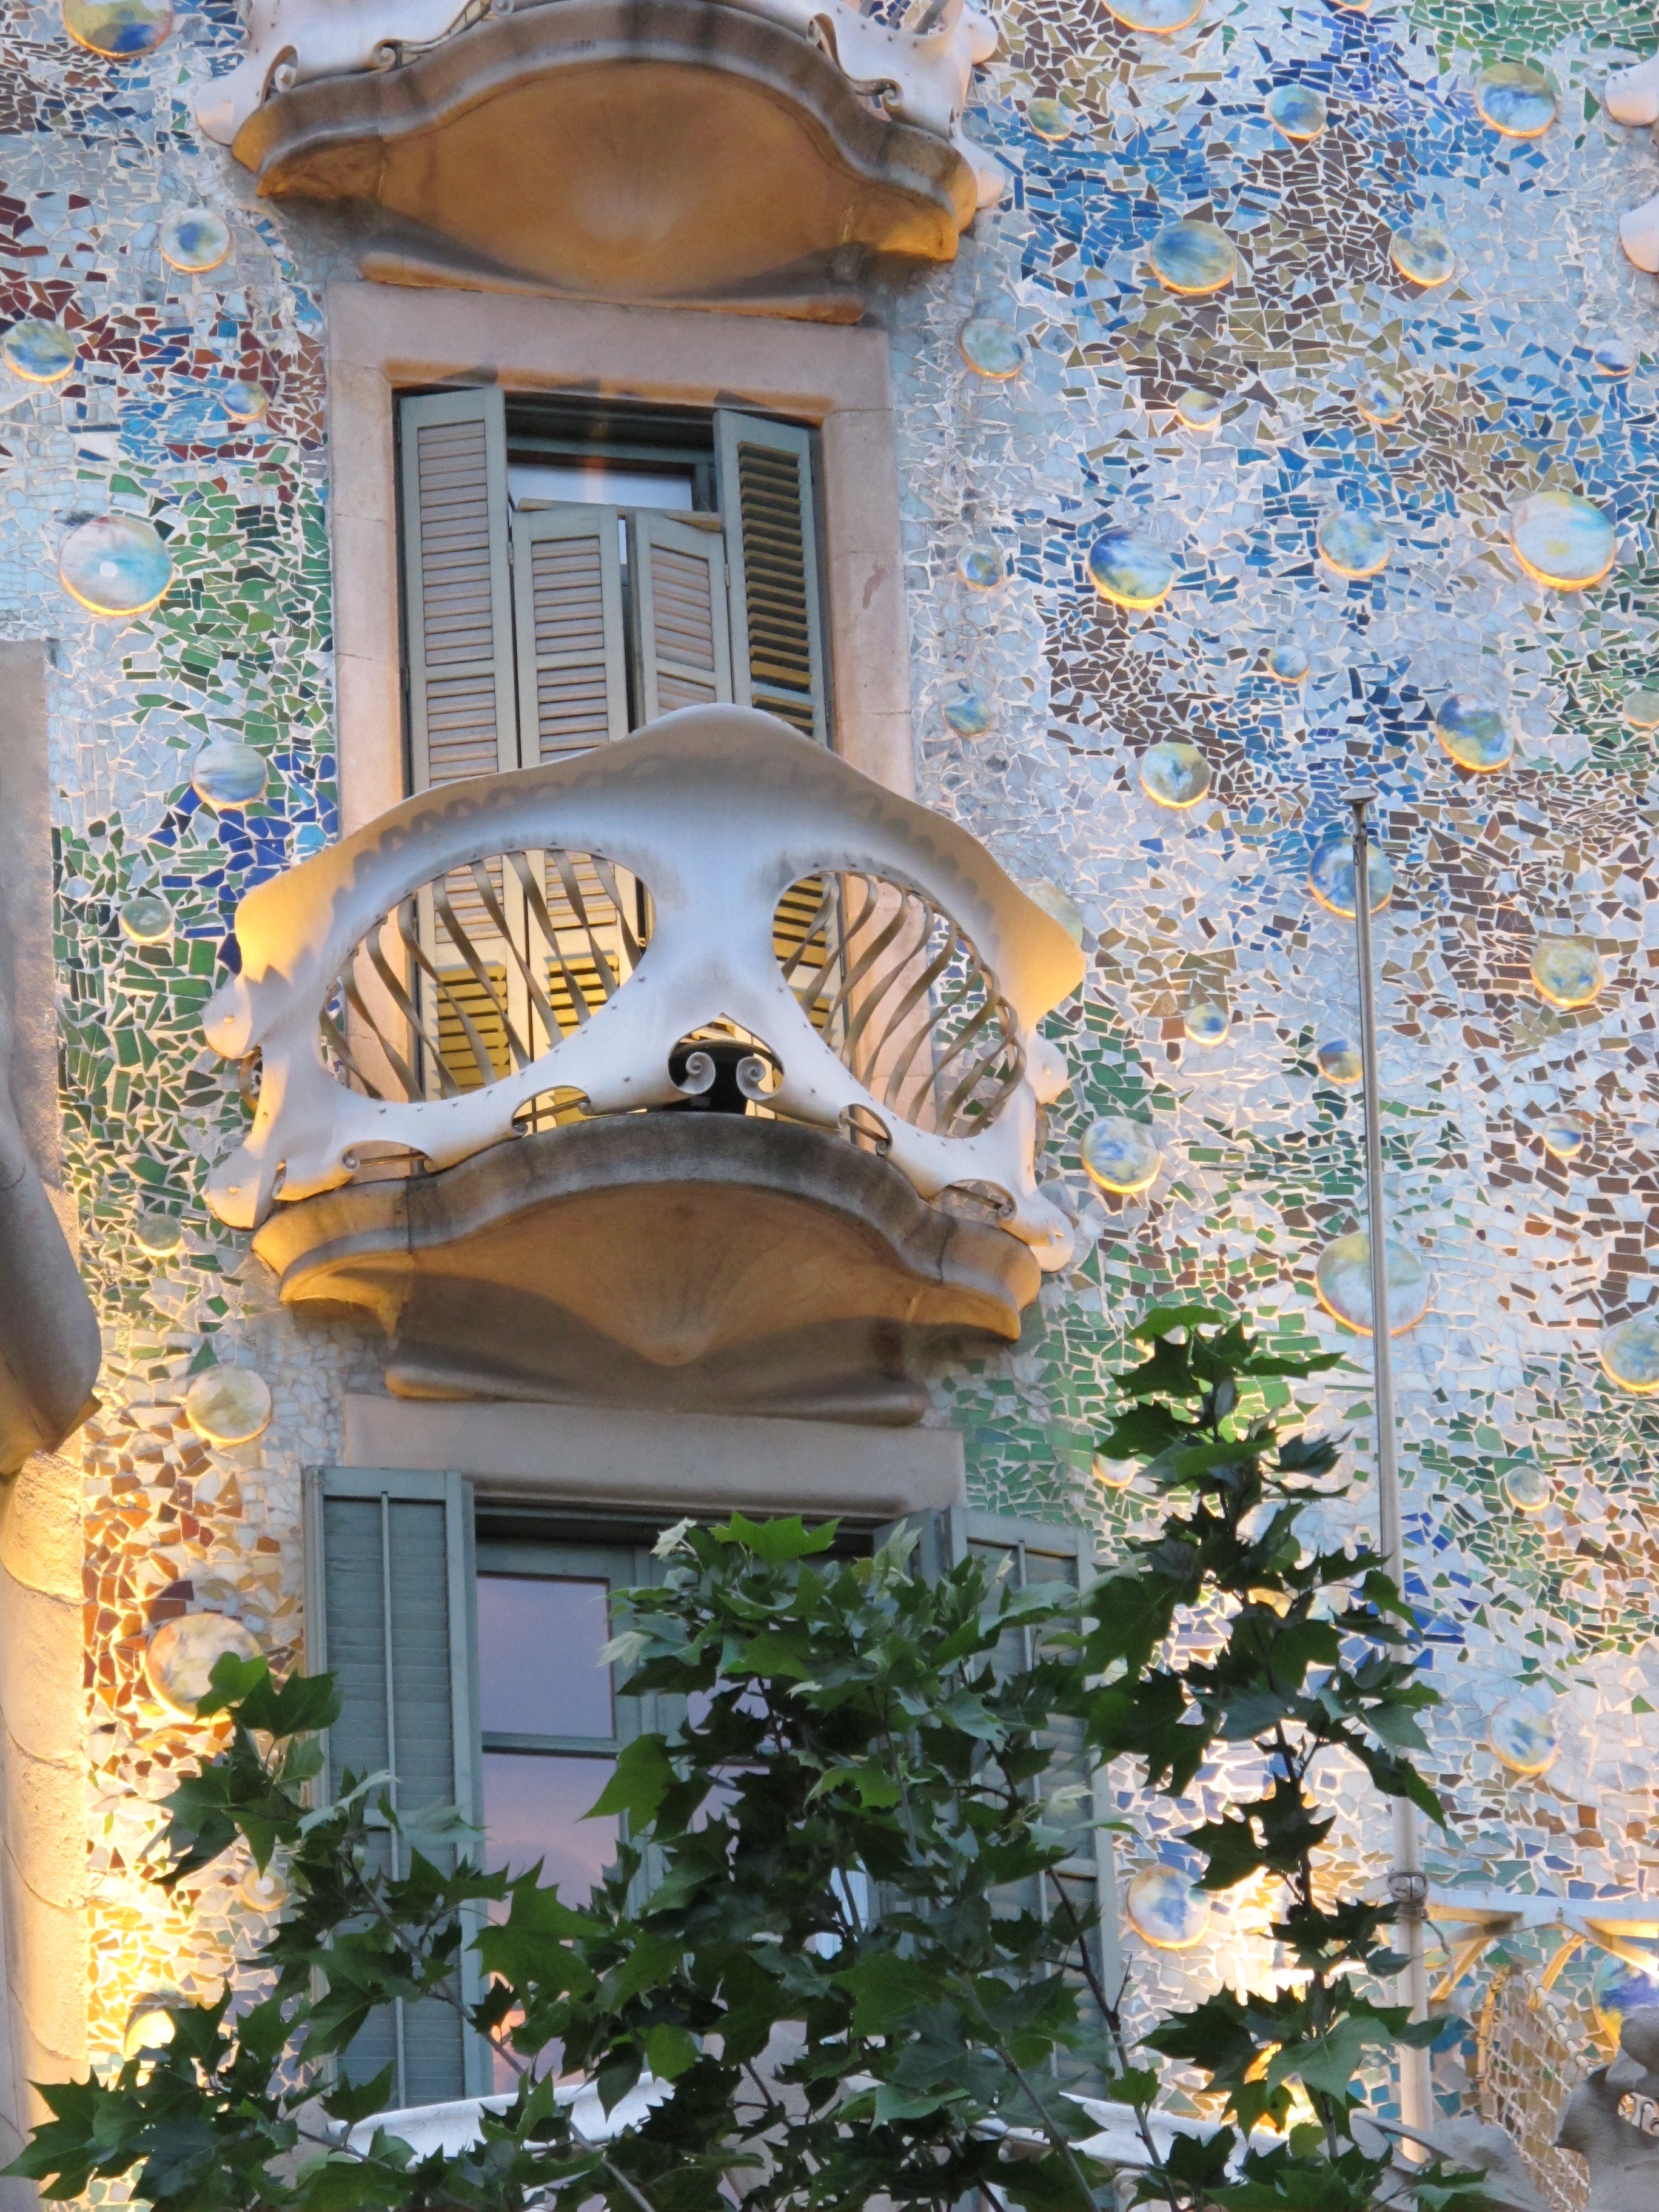
tree, architecture, deck, mansion, house, flower, window, home, porch, balcony, arch, cottage, small, autumn, patio, facade, residence, exterior, garden, lighting, barcelona, spain, ornate, gaudi, estate, curved, slats, raised, personal, elaborate, molded, outdoor structure